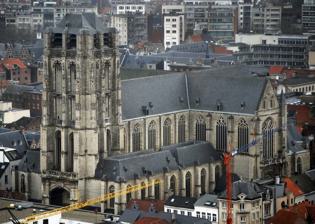
Building: St. James' Church, Antwerp
Country: Belgium
Year built: 1656
Church in Antwerp, Belgium St. James' Church, seen from the south-west St. James' Church ( Dutch : Sint-Jacobskerk ) is a former collegiate church in Antwerp , Belgium. The church is built on the site of a hostel for pilgrims to Santiago de Compostela . The present building is the work of the Waghemakere family and Rombout Keldermans, in Brabantine Gothic style. The church contains the grave of Peter Paul Rubens in the eastern chapel. History St. James' Church, interior From 1431 on, even before the church was built, the chapel on this site was a stop on the route to the burial place of Saint James the Great in Santiago de Compostela . In 1476 the chapel became a parish church so plans were made to replace the modest building with a large church. Fifteen years later, in 1491, construction of the late Gothic church started. It was not completed until 1656, when Baroque architecture was in vogue. Fortunately throughout all those years the architects closely followed the original Gothic design, hence the consistent Gothic exterior. The interior, however, is decorated in Baroque style. The plans at the start of the construction, in a time when Antwerp was on its way to becoming one of the most important economic hubs in Europe, were very ambitious. The church was to feature just one tower, but this was to be about 150 m (490 ft) tall, well above the 123 m (404 ft) of the two planned towers of Antwerp Cathedral . Unfortunately, due to the decline of the city from the mid-16th century on, financial problems eventually caused construction to be halted after the tower had reached just one third of its planned height. Although the original interior was destroyed during the iconoclastic storms of 1566 and 1581, the Baroque 17th-century interior is well preserved thanks to a priest who pledged allegiance to the French revolutionaries , who had just invaded the city. In return, he was rewarded by being permitted to choose one church in Antwerp which would not be plundered, and chose St. James', thus saving the interior. Many of the original stained-glass windows were unfortunately destroyed during World War II . Among the Baroque interior decorations are the carved wooden choir stalls , created between 1658 and 1670, the opulent main altar (1685) and the communion rails of the holy chapel (1695). The central pulpit was created in 1675 by Lodewijk Willemsens . The erection of the Cross by Michiel van der Voort the Elder Stations of the Cross The serie of sculptures (I, II, IV, VIII, IX, XII, XIII) executed by Joseph Geefs , the other by P. J. De Cuyper was consecrated in 1855 and was gifted by several noble houses. st station of Passion - gifted by Joannes Dircx, Priest and dean nd station of Passion - gifted by Carolus Geelhand rd station of Passion - gifted by Daniel Thuret th station of Passion - gifted by Louis Giles de Pelechy th station of Passion - gifted by anonymous th station of Passion - gifted by Charles de Brouchoven de Bergheyck and Emily Moretus th station of Passion - gifted by Jacob della Faille, Lord mayor th station of Passion - gifted by Theodore Moons van der Straelen th station of Passion - gifted by Leo Philippe, Knight de Burbure th station of Passion - gifted by Charles-emannuel Blondel d'Hamale th station of Passion - gifted by anonymous th station of Passion - gifted by Joannes de Meeûs th station of Passion - gifted by anonymous th station of Passion - gifted by Rochus de Backer, alderman Other notable events Rubens married on 6 December 1630 in Saint James to Hélène Fourment . Cardinal Danneels was consecrated in this church by Cardinal Leo Joseph Suenens in 1977. Organs Gisant of Francisco Marcos de Velasco , died 1693, sculpted by Pieter Scheemaeckers The old organ has a rich history: it was played by many famous people, among them Henry Bredemers . The Choir organ, built by J.B. Forceville in 1727, is also original, including the still functioning mechanical action. The hew grand organ was built in 1884 by Anneesens, in Romantic style. Burials In the 16th, 17th and 18th century St. James' Church was the parish church of Antwerp's prominent citizens, several of whom built private burial chapels in the church. In the church numerous important gravestones are still inside, most belonging to the nobility. There are more than 1300 graves inside the church, and dates of burials of more than 4500 persons. Some graves are of very high quality, famous is the grave of Francisco Marcos de Velasco made by Pieter Scheemaeckers , Ludovicus van Anthoine made by Willem Ignatius Kerricx and Henrica Carolina Adriana Josepha van Cornelissen and Eugenia Catherina van Ertborn both sculpted in marble by Guillaume Geefs . The most famous is that of Antwerp's renowned painter Peter Paul Rubens , completed five years after his death in 1640. The painting above Rubens' tomb is by the master himself. Rubens family Peter Paul Rubens and Helena Fourment . Daniel Fourment , died 1643: marr. Clara Stappaert: father in law of Peter Paul Rubens. Epitaph of Florentinus Josephus van Ertborn, painting by Guido Reni François I , son of Peter Paul Rubens: alderman of Antwerp in 1659, marr. Suzanne Charles. Alexander Josephus Rubens , Grandson of Peter Paul Rubens. Marr. Catherina Philippine de Parys, Philip Constant de Parys, Alexander Jacob de Parys, Joannes Bapt. de Parys, Isabella Alexandrine de Parys, Frans Frederic, Count of Respani. Albert I Rubens , son of Peter Paul Rubens, marr. Clara del Monte. Clara IV Joanna, lady of Merksem , daughter of Peter Paul Rubens. Marr. Philip Constant de Parys, Catharina Franscica Rubens Nicolas Piqueri, died 1661: Almoner of Antwerp, marr. in 1627 to Elisabeth Fourment . Ghisbert van Colen, marr. Mary Fourment , niece of Helena. Emmanuel van Hoorebeeck, Son of Henry and Joanne Fourment . Ferdinand Helman , (1550–1617): father in law of Nicolaas Rubens, Lord of Rameyen . marr. Catharine vander Veken. General St. Charles cares for the plague victims of Milan , by Jacob Jordaens Artist Jan Boeckhorst , Painter. Godfried Maes , died 1679: marr. Anna Eeckelmans. Cornelis Schut , died 1655: Marr. Catharine Geensins, and Anna Schut, Peter Guillaume Schut. Hendrick van Balen , died 1632: Marr. Margreta Briers, and Son Jan van Balen. Jan van Balen , died 1654. Marr. Joanne van Weerden. Justus van Egmont , painter. Artus Quellinus the Younger Hieronymus Wierix Arnoldus Hessius Mathias Joostens , 1767–1830: Composer, Marr. Catharine Stuyck. Lord mayors of Antwerp Nicolaas I Rockox , uncle of Nicolaas II Rockox . Johannes Rockox, alderman of Antwerp. Jacob Dassa , son of Ferdinand and Barbara Rockox : knighted, Marr. Magdalena van Gammeren. John III Antony Tucher , knight: marr. Sussana de Cordes, died 1725. Both buried inside St-Anthonys chapel, Sculpted by Michiel van der Voort the Elder . his daughter: Maria Antonia Tucher , marr. don Juan Franscisco de Santa Cruz, Lord of Boortmeerbeek. Ambrosius Tucher , knight marr. Mary of Ursel. Gaspard de Rovelasco , born 1540: marr. Elisabeth van Kestelt. the parents of Florent van Ertborn . Philippe Louis de Pret, father in law of Charles III Philippe van de Werve, 1st Count of Vorsselaer . Jan Roosen Jan van Weerden Other Nicolaas III van de Werve, Lord of Giesenoudekercke : Married Magdalene of Halmale. Henry I van de Werve, married Lady van Cuyck. Isabelle Anne van de Werve, daughter of John IV van de Werve, 7th Lord of Hovorst , married John Baptiste della Faille, mayor of Antwerp. Joos Draeck , died 1528: son of Willem Draeck, Lord of Merksem , married Barbara Colibrant, gifted important window to the church. Adriaan Rockox, marr. Isabella van Olmen, parents of Sir Nicolaas II Rockox . Adriana Rockox, marr. Lancelot II of Ursel . Claire Rockox, marr Jan van de Werve, sister of Sir Nicolaas II Rockox . Antonio de Castro y Lopez, died 1663 Jacon de Miranda, died 1602 Pedro de Lapena, marr. Maria de Espinosa. Cornelis Lantschot , Benef. of the poor. Jacobo Hernandes de Miranda, marr. Amantia de Robelledo. Daniel Gerardus Melyn , marr. Anna Maria de Lannoy Melchior Gijsbert Hendrik van Susteren, died 1741: Marr. Constance Barbou. Fernando de Montesinos, marr. Serafina de Almeida y Castro. Johan Damant, marr. Anne de Witte. Paul Wuyts, esq. marr. Jacqueline de Landas. Louis du Boisch, marr. Mary Anne of Hoorenbeeck. Arnold Martin du Boisch, marr. Mary Catherine Vecquemans. George Mendes de Andrada. Manuel Tuvares Ulloa and Franscisco Alvarez Tavarez Lopez de Ulloa . Manuel Soarez Ribeiro. Henry Geelhand, (1694–1776): marr. Hélène de Claessens (1698–1766). Eugenia Catharine van Ertborn , sculpted by Guillaume Geefs . François de Paule-Joseph van Ertborn , died 1807: Grand Almoner of Antwerp, marr. Joanna Jozef Louisa van de Werve. Henrica Carolina Adriana Josepha de Havre, born de Cornelissen), baroness of Havre, sculpted by Guillaume Geefs . Giacomo Antonio Carenna , (1591–1672): Almoner of Antwerp, built the Borromeo Chapel in 1656. Joannes Bollaert, marr. Susanne de San Estevan. Francisco Lopez Franco. Joannes van Weerden, Church master: Marr. Maria van Severdonck, sculpted by Sebastiaan Van den Eynde (1669–1675). Christoffel Cominetto, marr. Maria Heyndrickx Joanne de Cuellar, mar. Clara Pels Bartholomaeus Balbi , (1542–1593): consul of genovese, and Giovanni Agostino Balbi. Manuel Nuñez de Evora, marr. Justa Nuñes. Jacobus Matth. de Moor. Joan Fernand. Sant Vittores de la Poitilla, marr. Maria de Steelandt. Fernando de Palma Carillo. Antonio Lopez de San Paio. Luis de Quesada, marr. Clara de Ayala. Johann Jakob Schenk von Stauffenberg , died 1588. Gaspar Rovelasco References